Finland's language strife

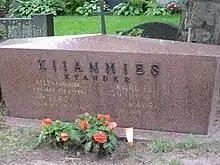
A set of graves in Tampere, showing the Swedish surname 'Kyander' as well as the Fennicized 'Kiianmies'

The rise of Fennomanic Finnish nationalism in the 19th century eventually led to the revived predominance of Finnish use in the country. A significant contribution to the Finnish national awakening from the mid-19th century onward came from the members of the mostly Swedish-speaking upper classes deliberately choosing to promote Finnish culture and language. Snellman was himself an ethnic Swede and was later ennobled. These Finnish Swedes, known as the Fennomans, Fennicized their family names, learned Finnish, and made a point of using Finnish both in public and at home. However, another group of the Swedish-speaking population, the Svecomans, did not wish to abandon Swedish and opposed the Fennoman ideology and Fennoman-inspired reforms.